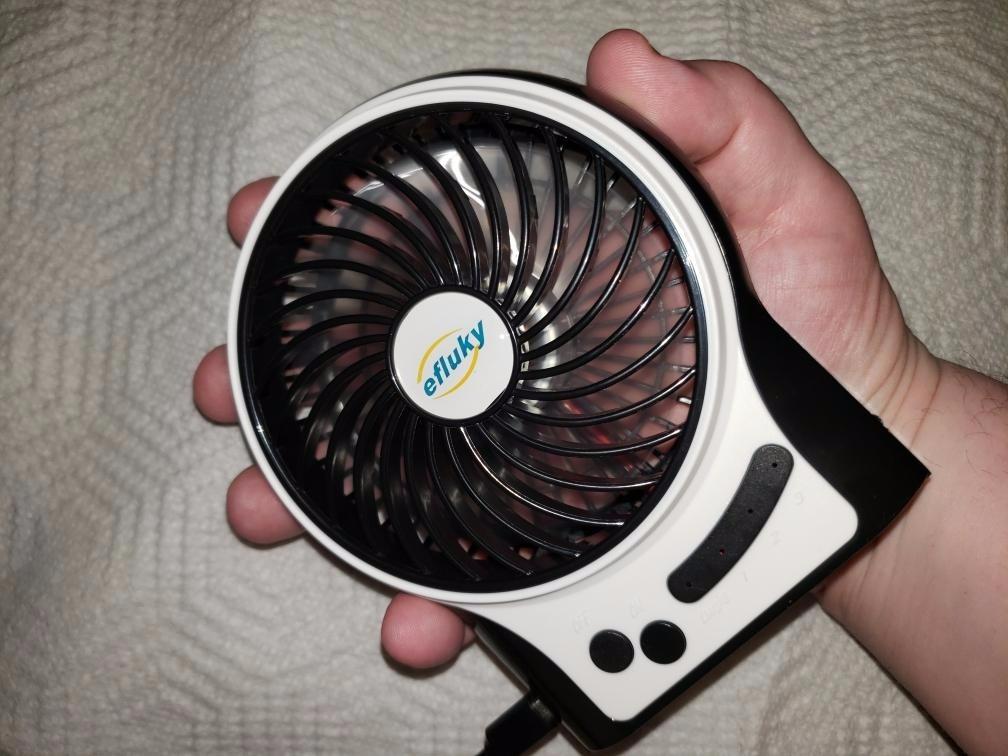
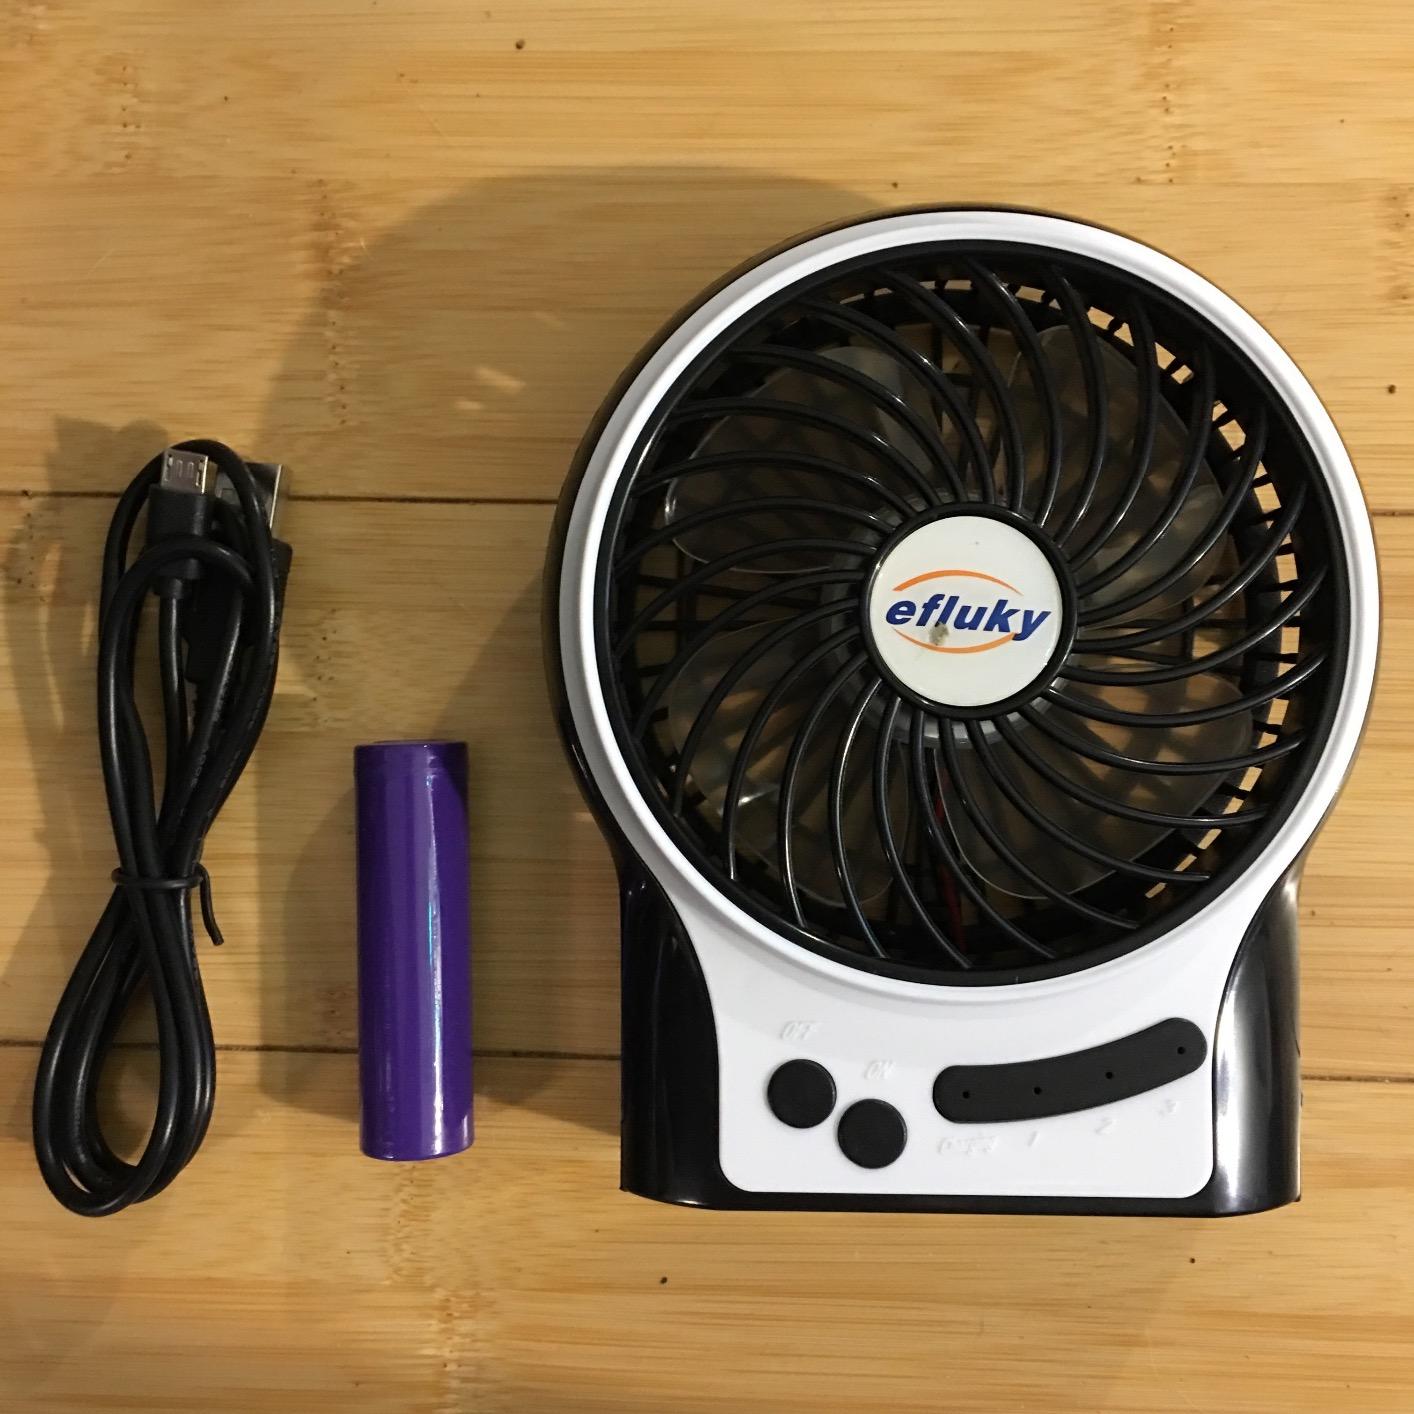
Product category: fan
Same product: yes